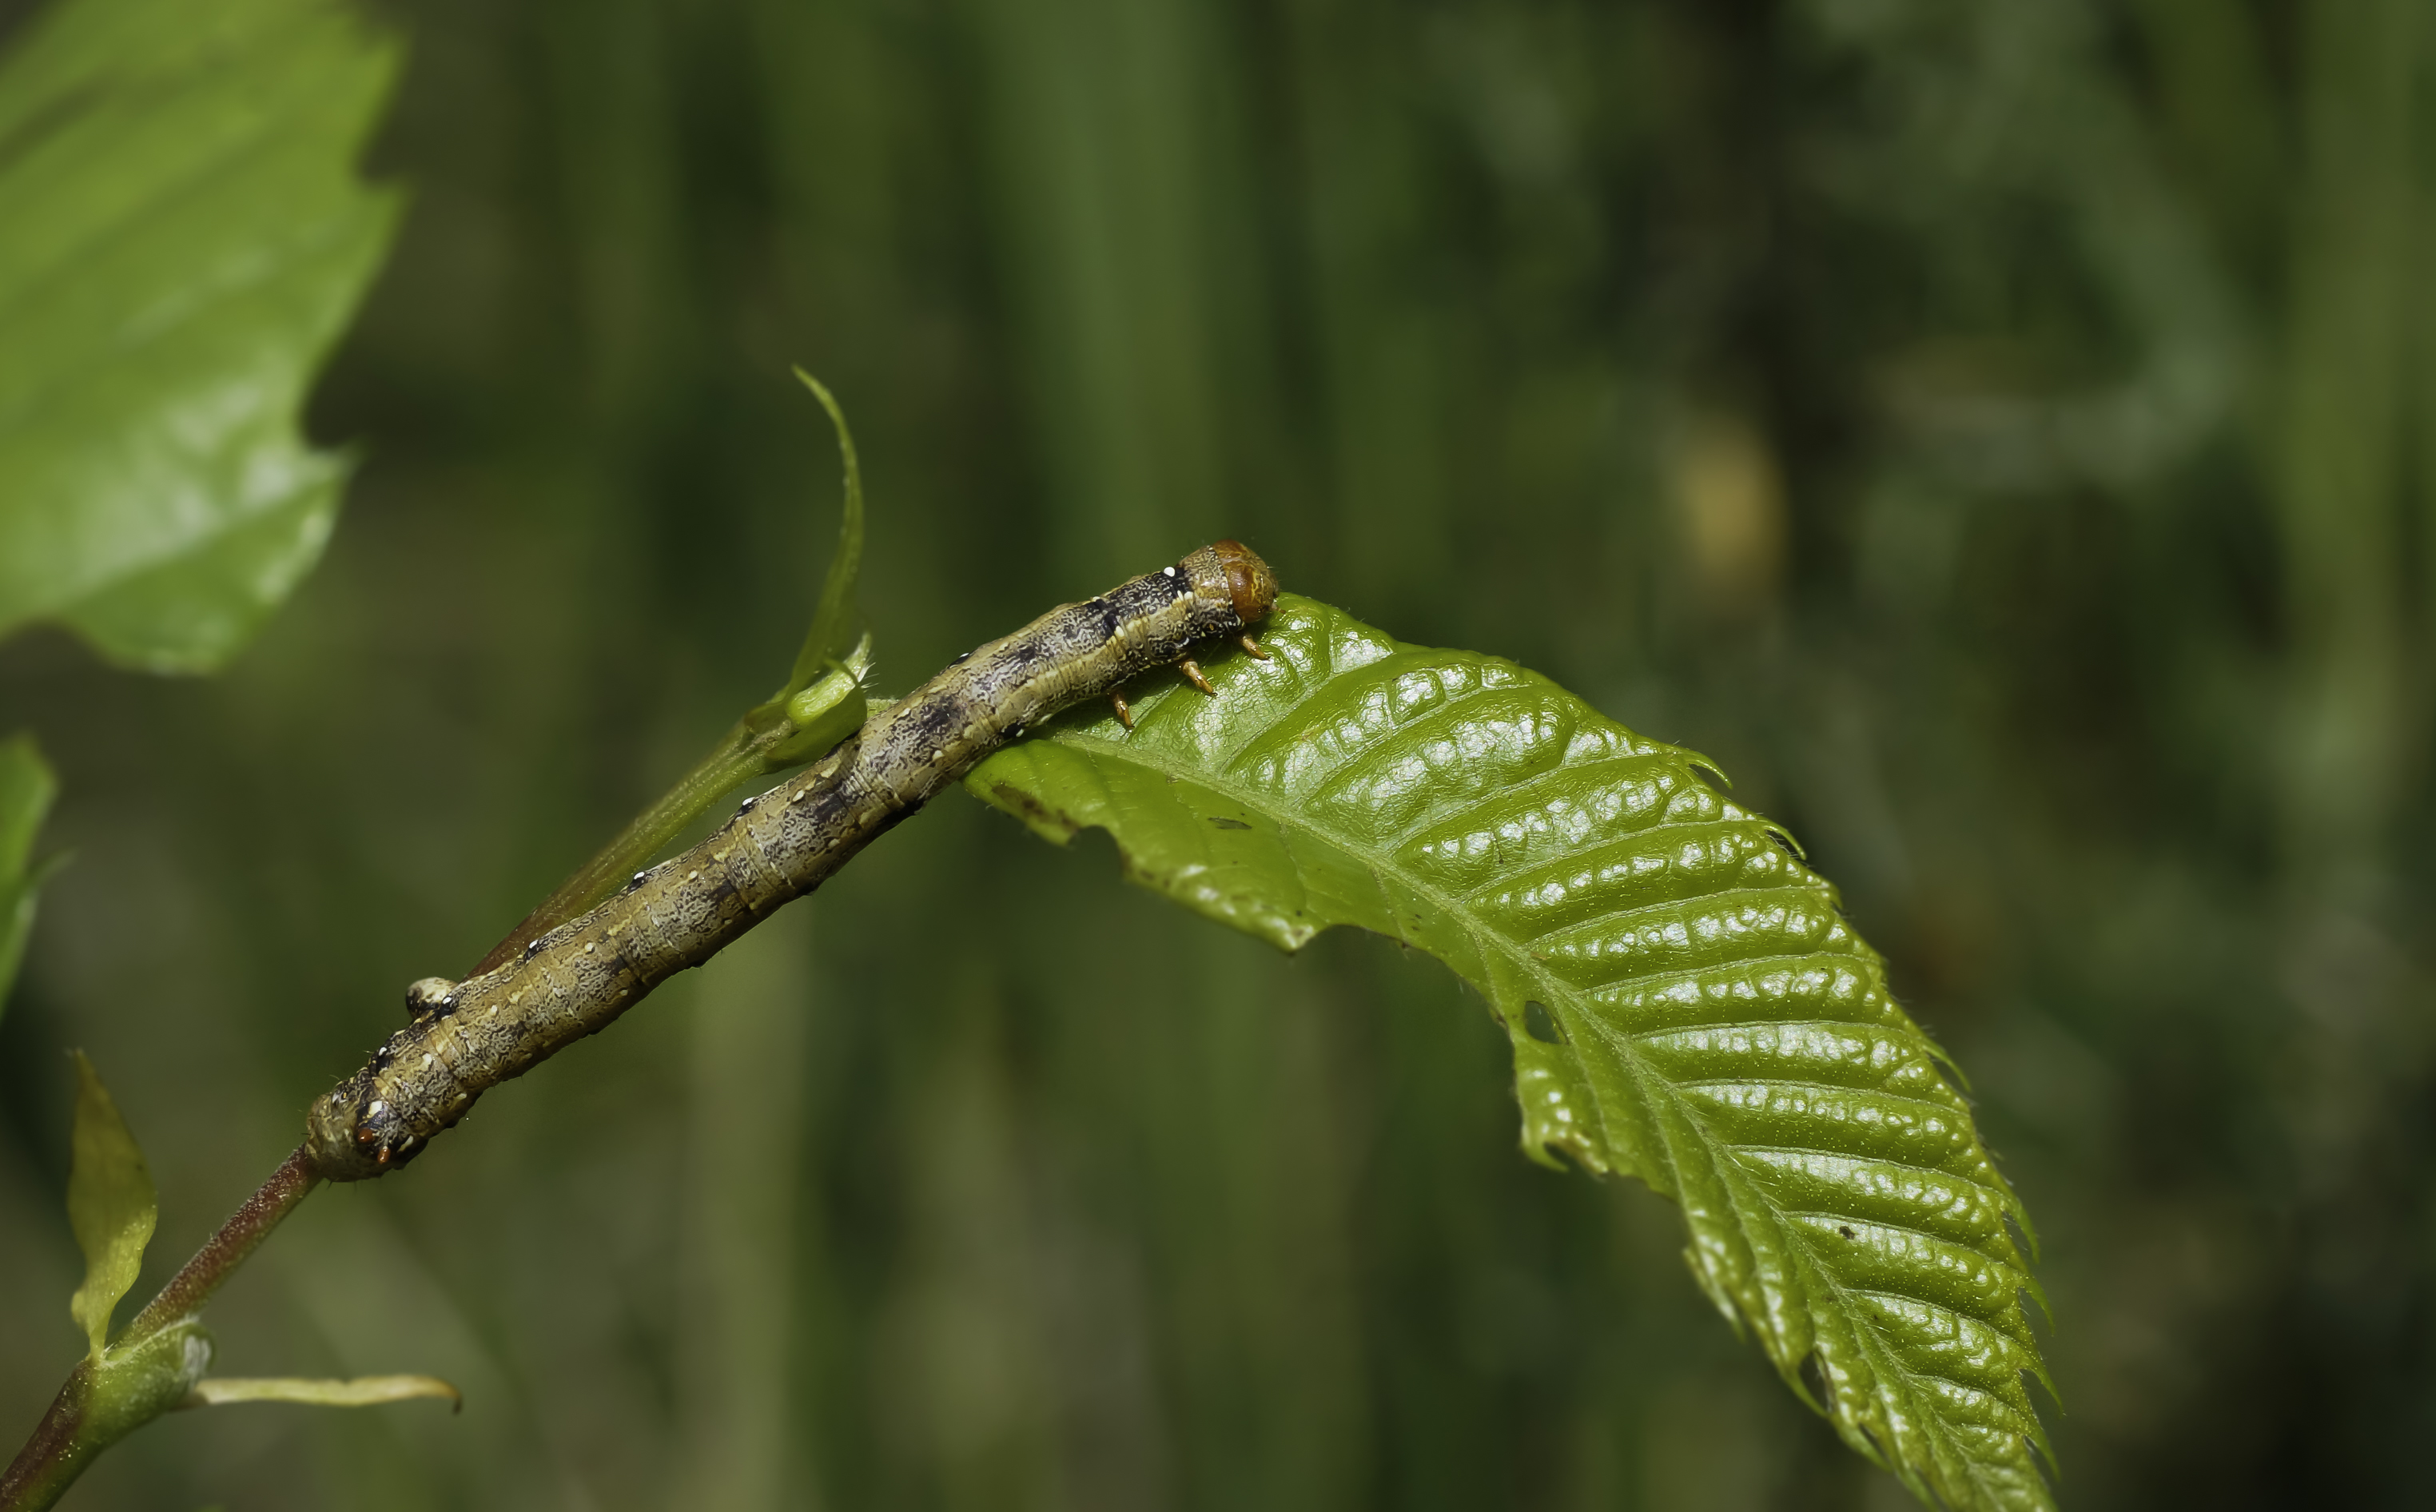
nature, branch, leaf, photo, wildlife, green, insect, macro, fauna, invertebrate, caterpillar, close up, 100mm, animals, naturaleza, a77, g, larva, ggl1, gaby1, xovesphoto, animales, sonya77, minolta100mm, gphoto, macro photography, gabrielcoru a, plant stem, moths and butterflies